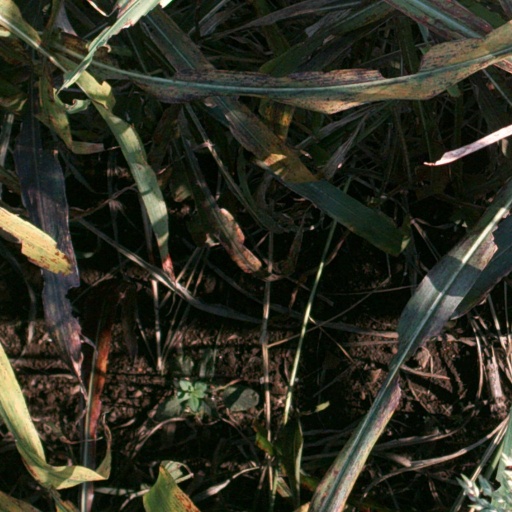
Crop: sorghum